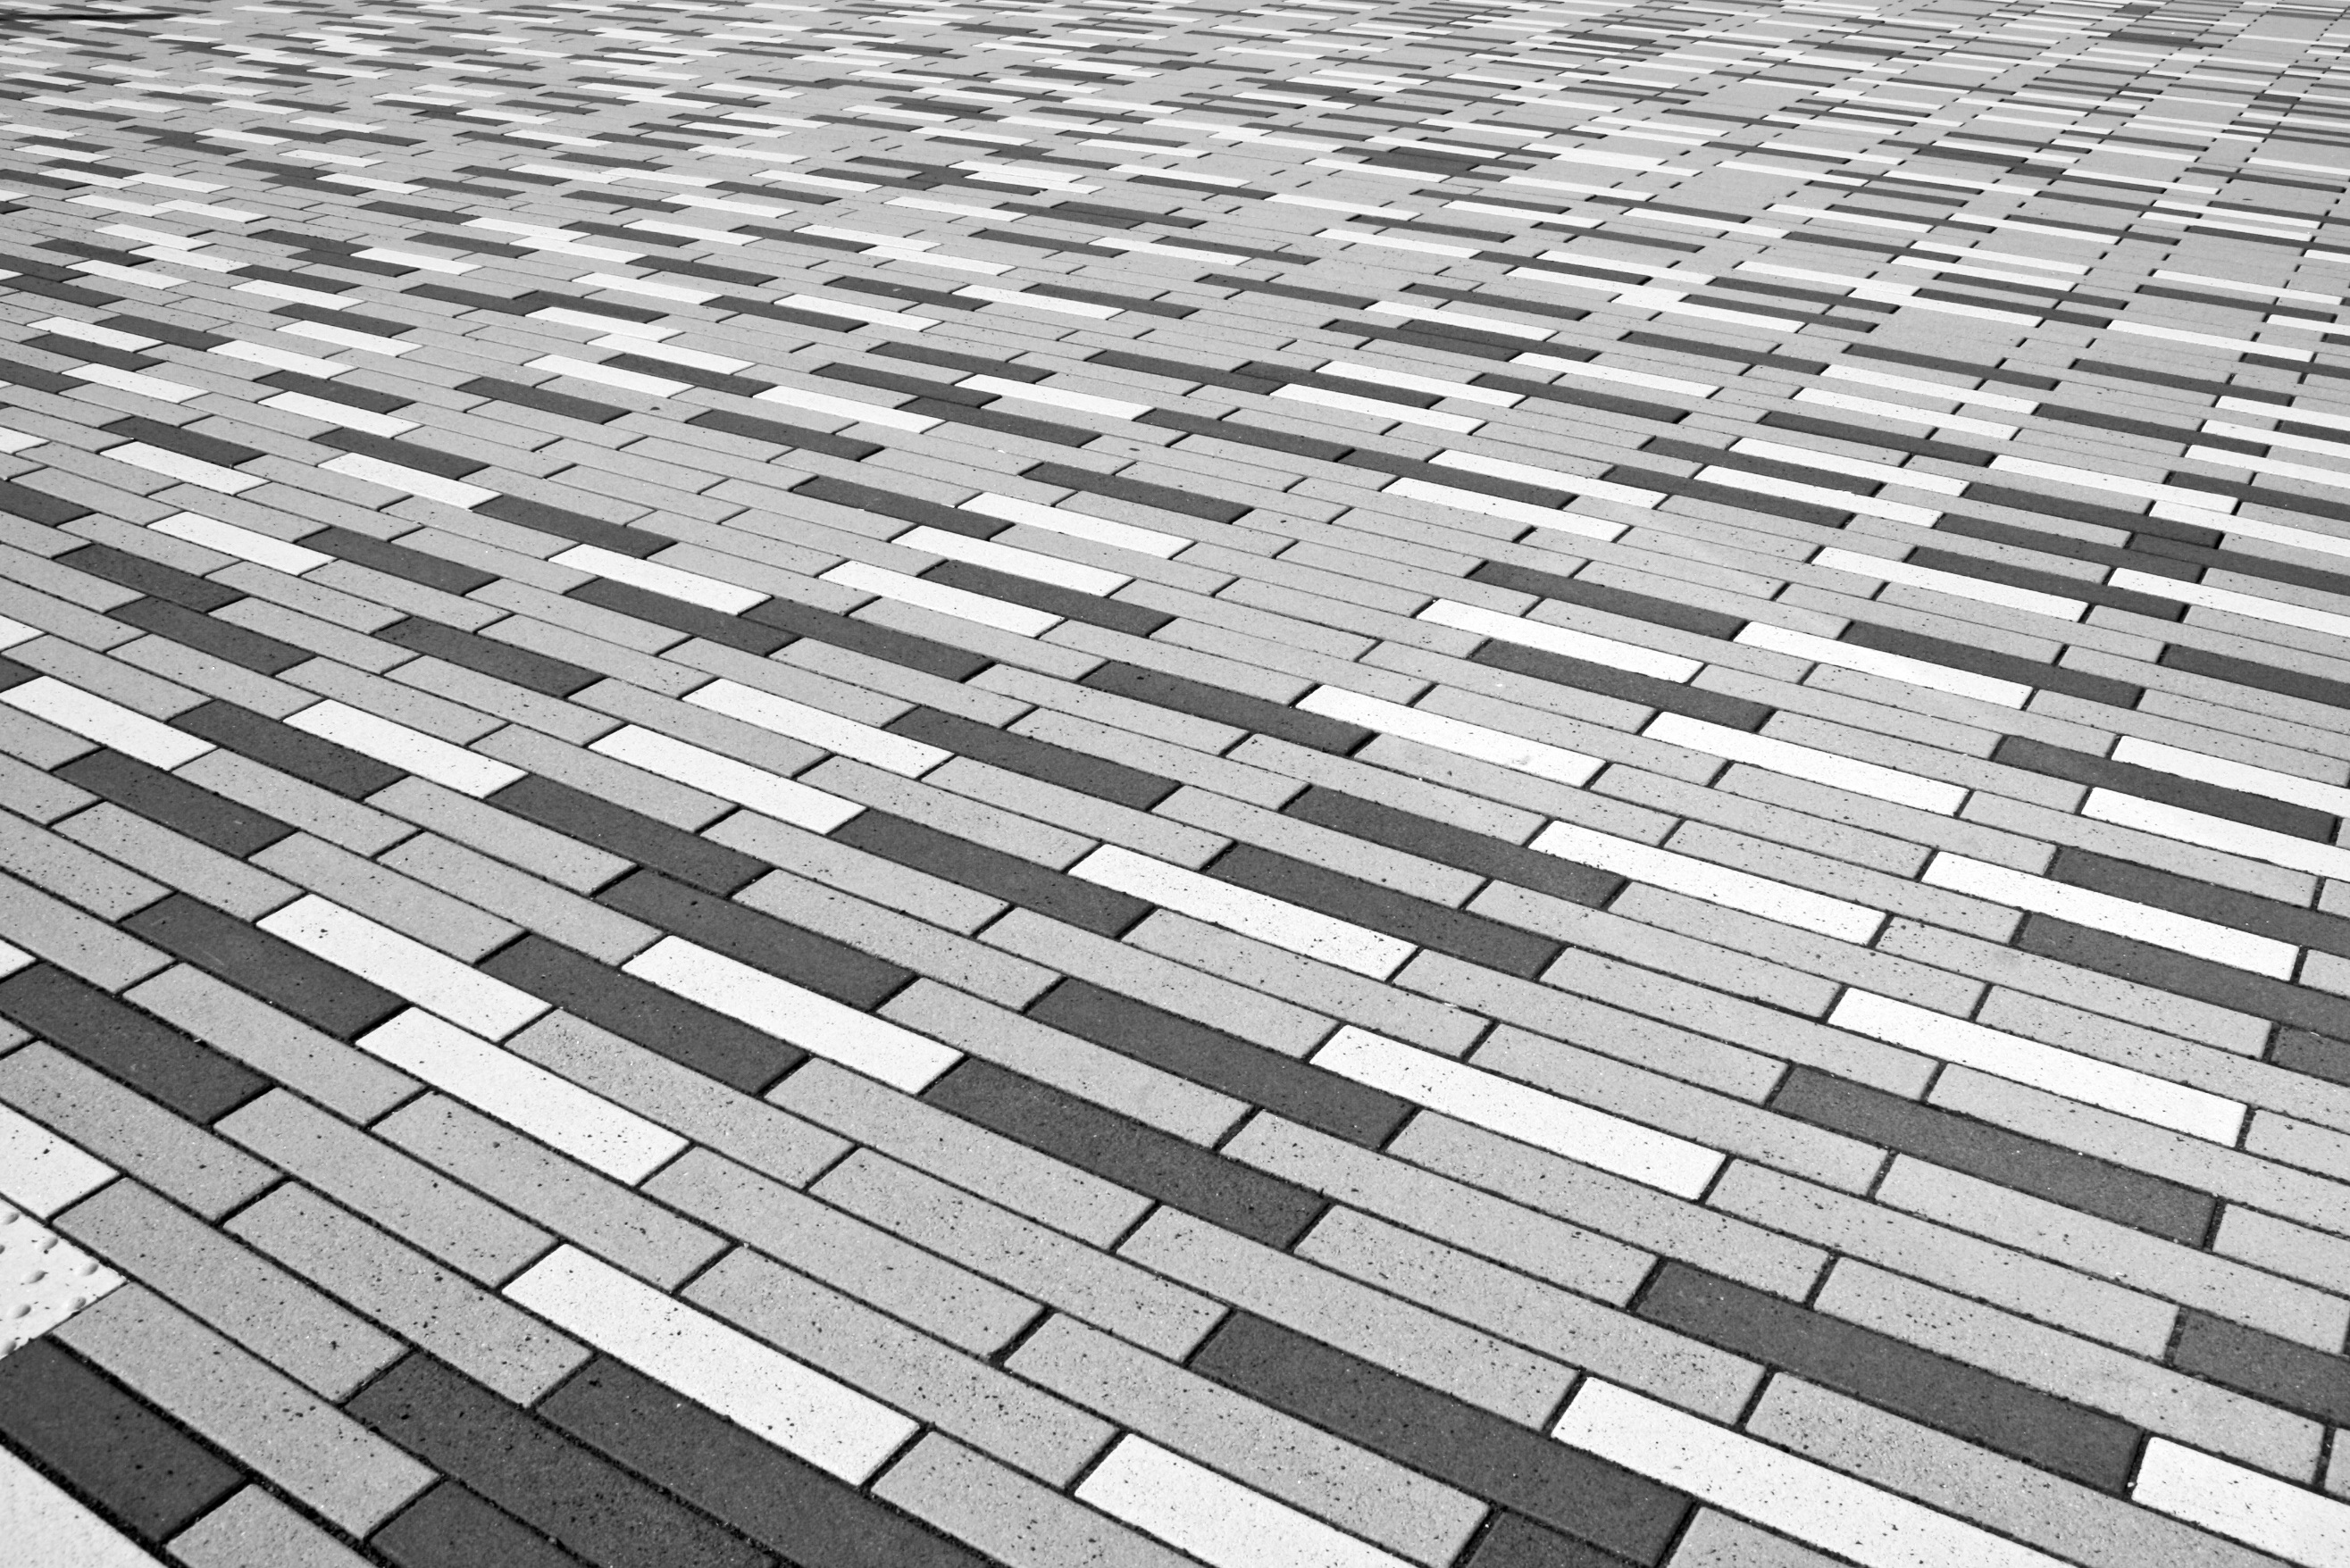
abstract, black and white, wood, road, ground, texture, sidewalk, floor, roof, cobblestone, asphalt, walkway, dark, walk, pattern, line, tile, colorful, monochrome, brick, lane, material, concrete, surface, background image, patch, grey, stones, arranged, background, symmetry, hell, area, shape, away, solid, natural stone, paving stones, joints, paved, flooring, stone floor, road construction, steinig, road surface, monochrome photography, outdoor structure